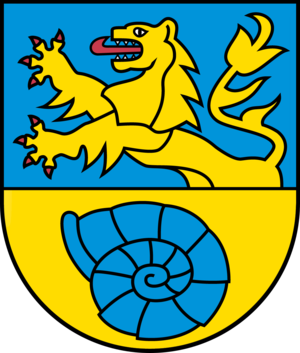
adopté 25 March 1976, concédé 8 juin 1976
Cremlingen est une municipalité allemande du land de Basse-Saxe et de l'arrondissement de Wolfenbüttel. En 2015, elle comptait 13 056 habitants.